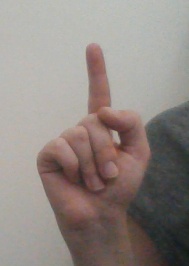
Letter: bb